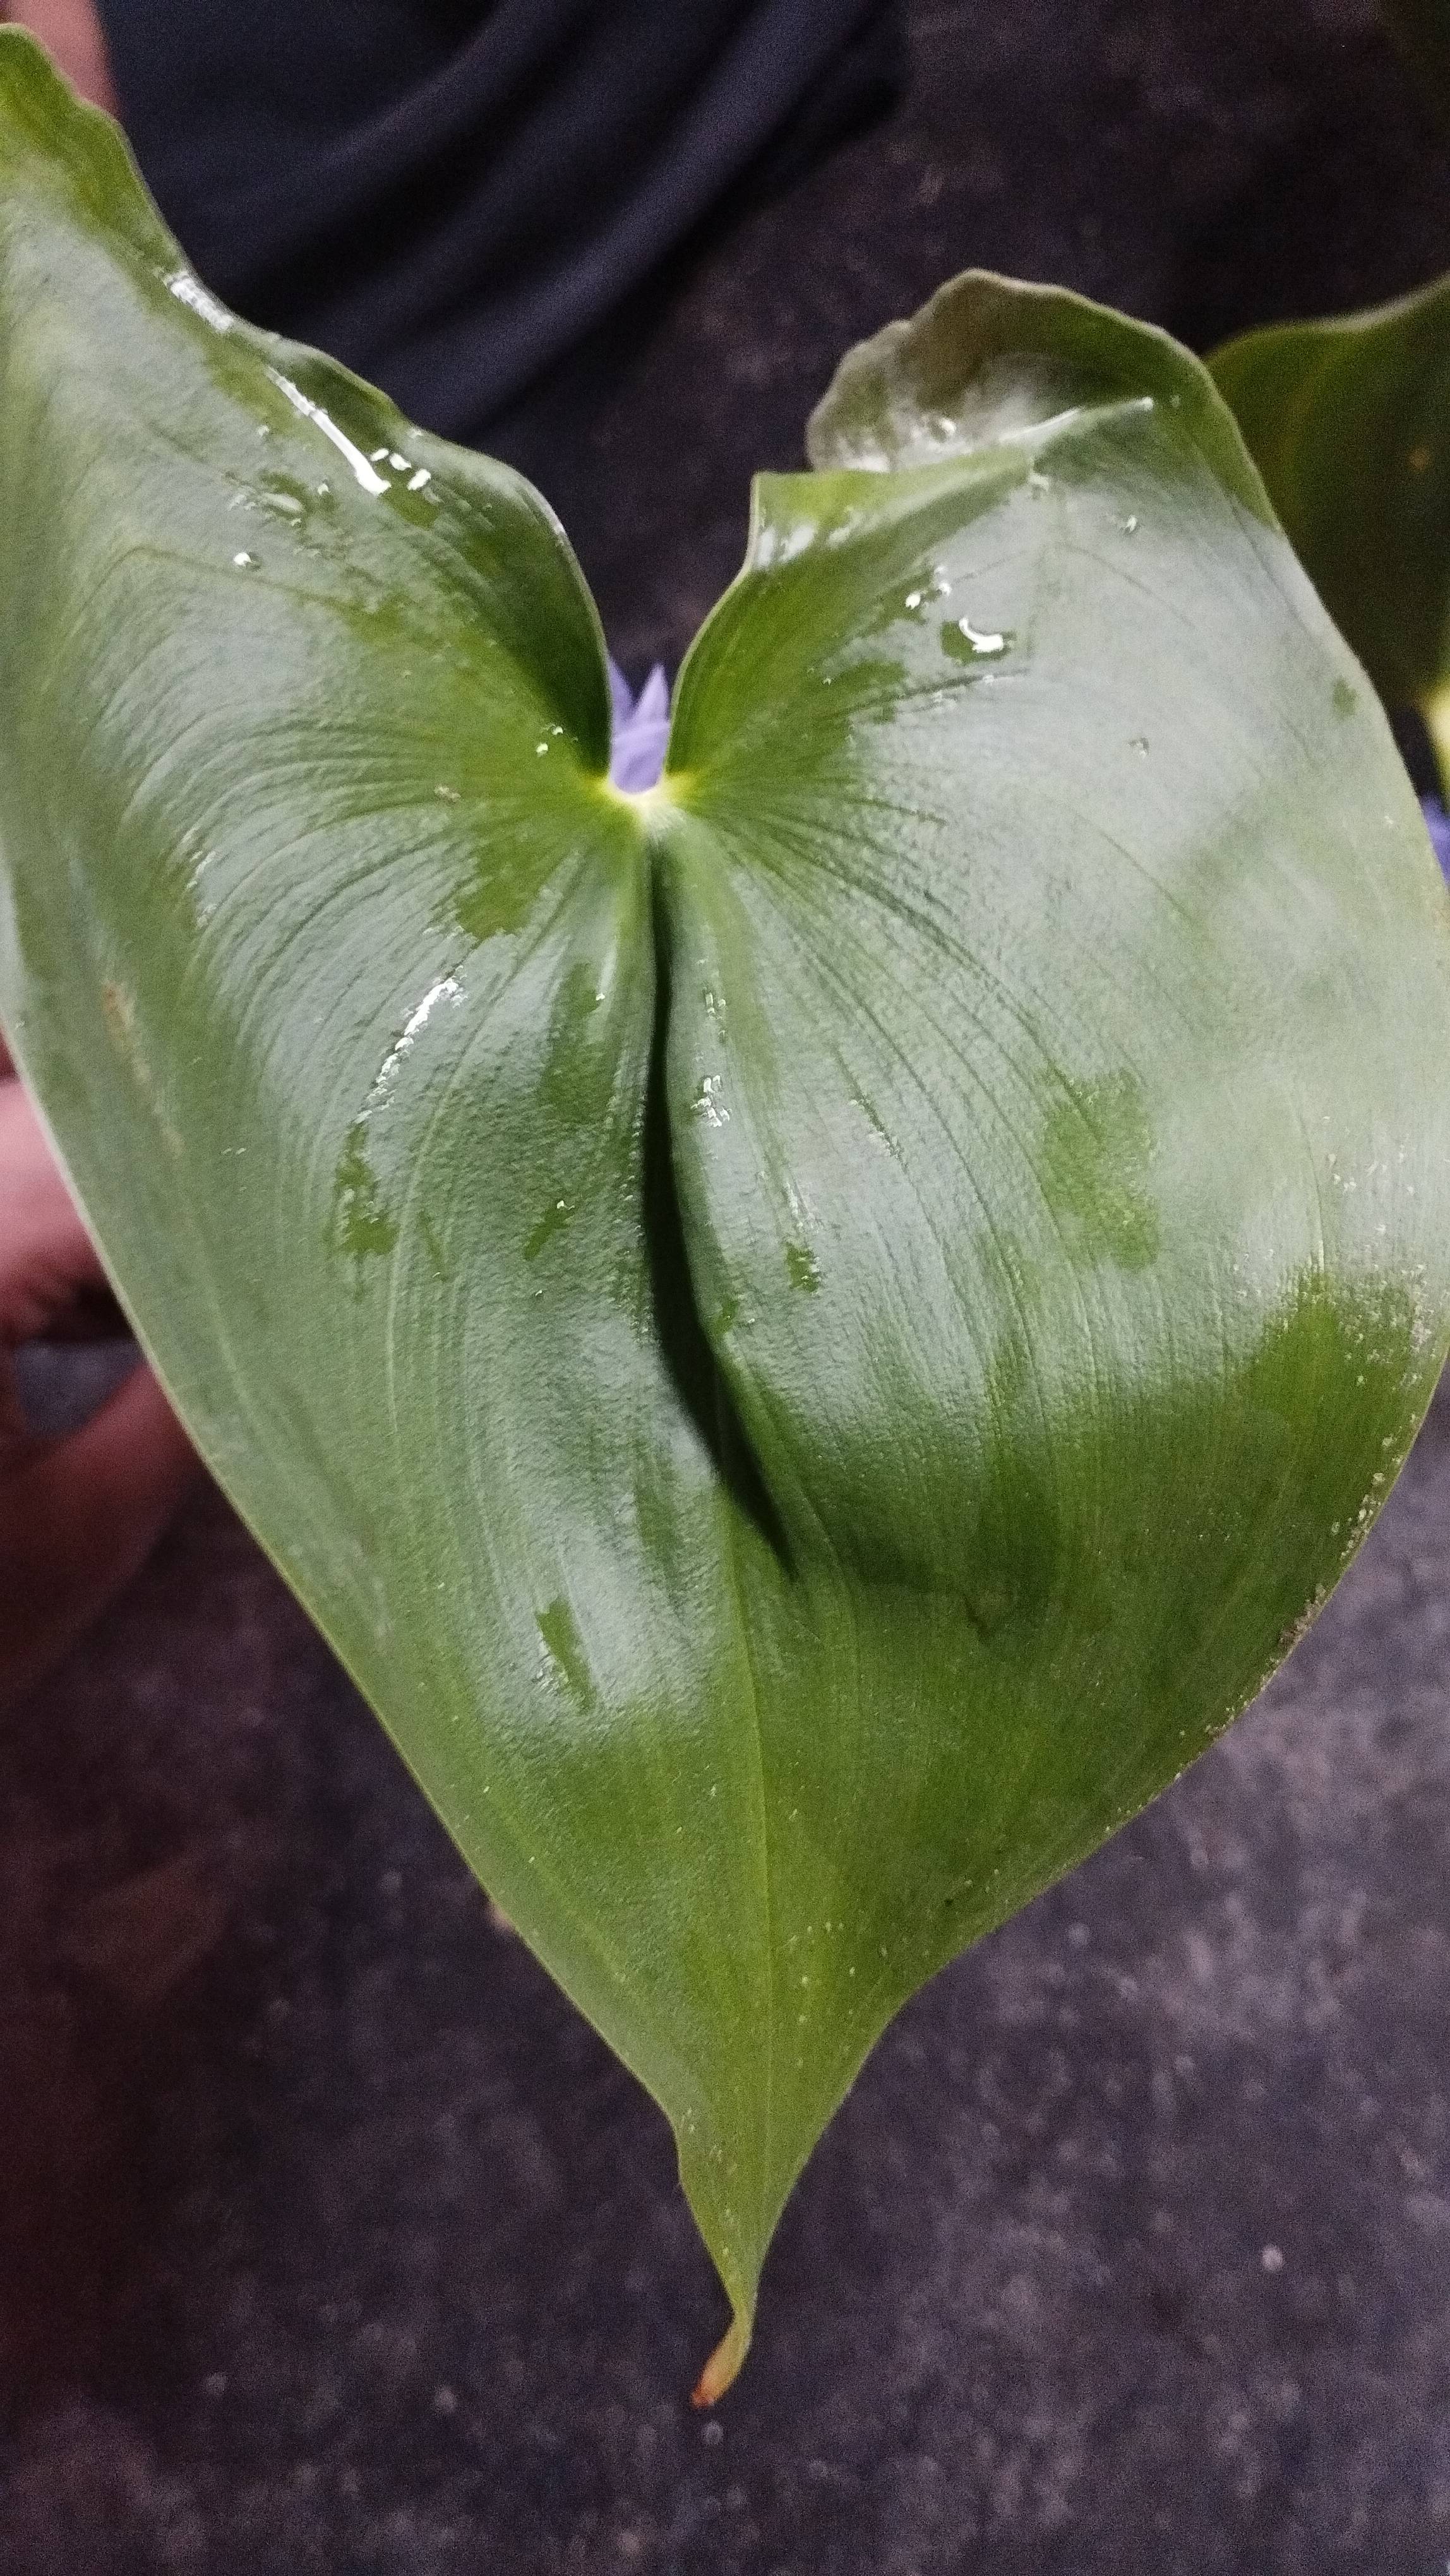
Species: Heartleaf False Pickerelweed (Monochoria korsakowii)